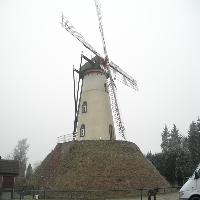
Weather: cloudy or overcast